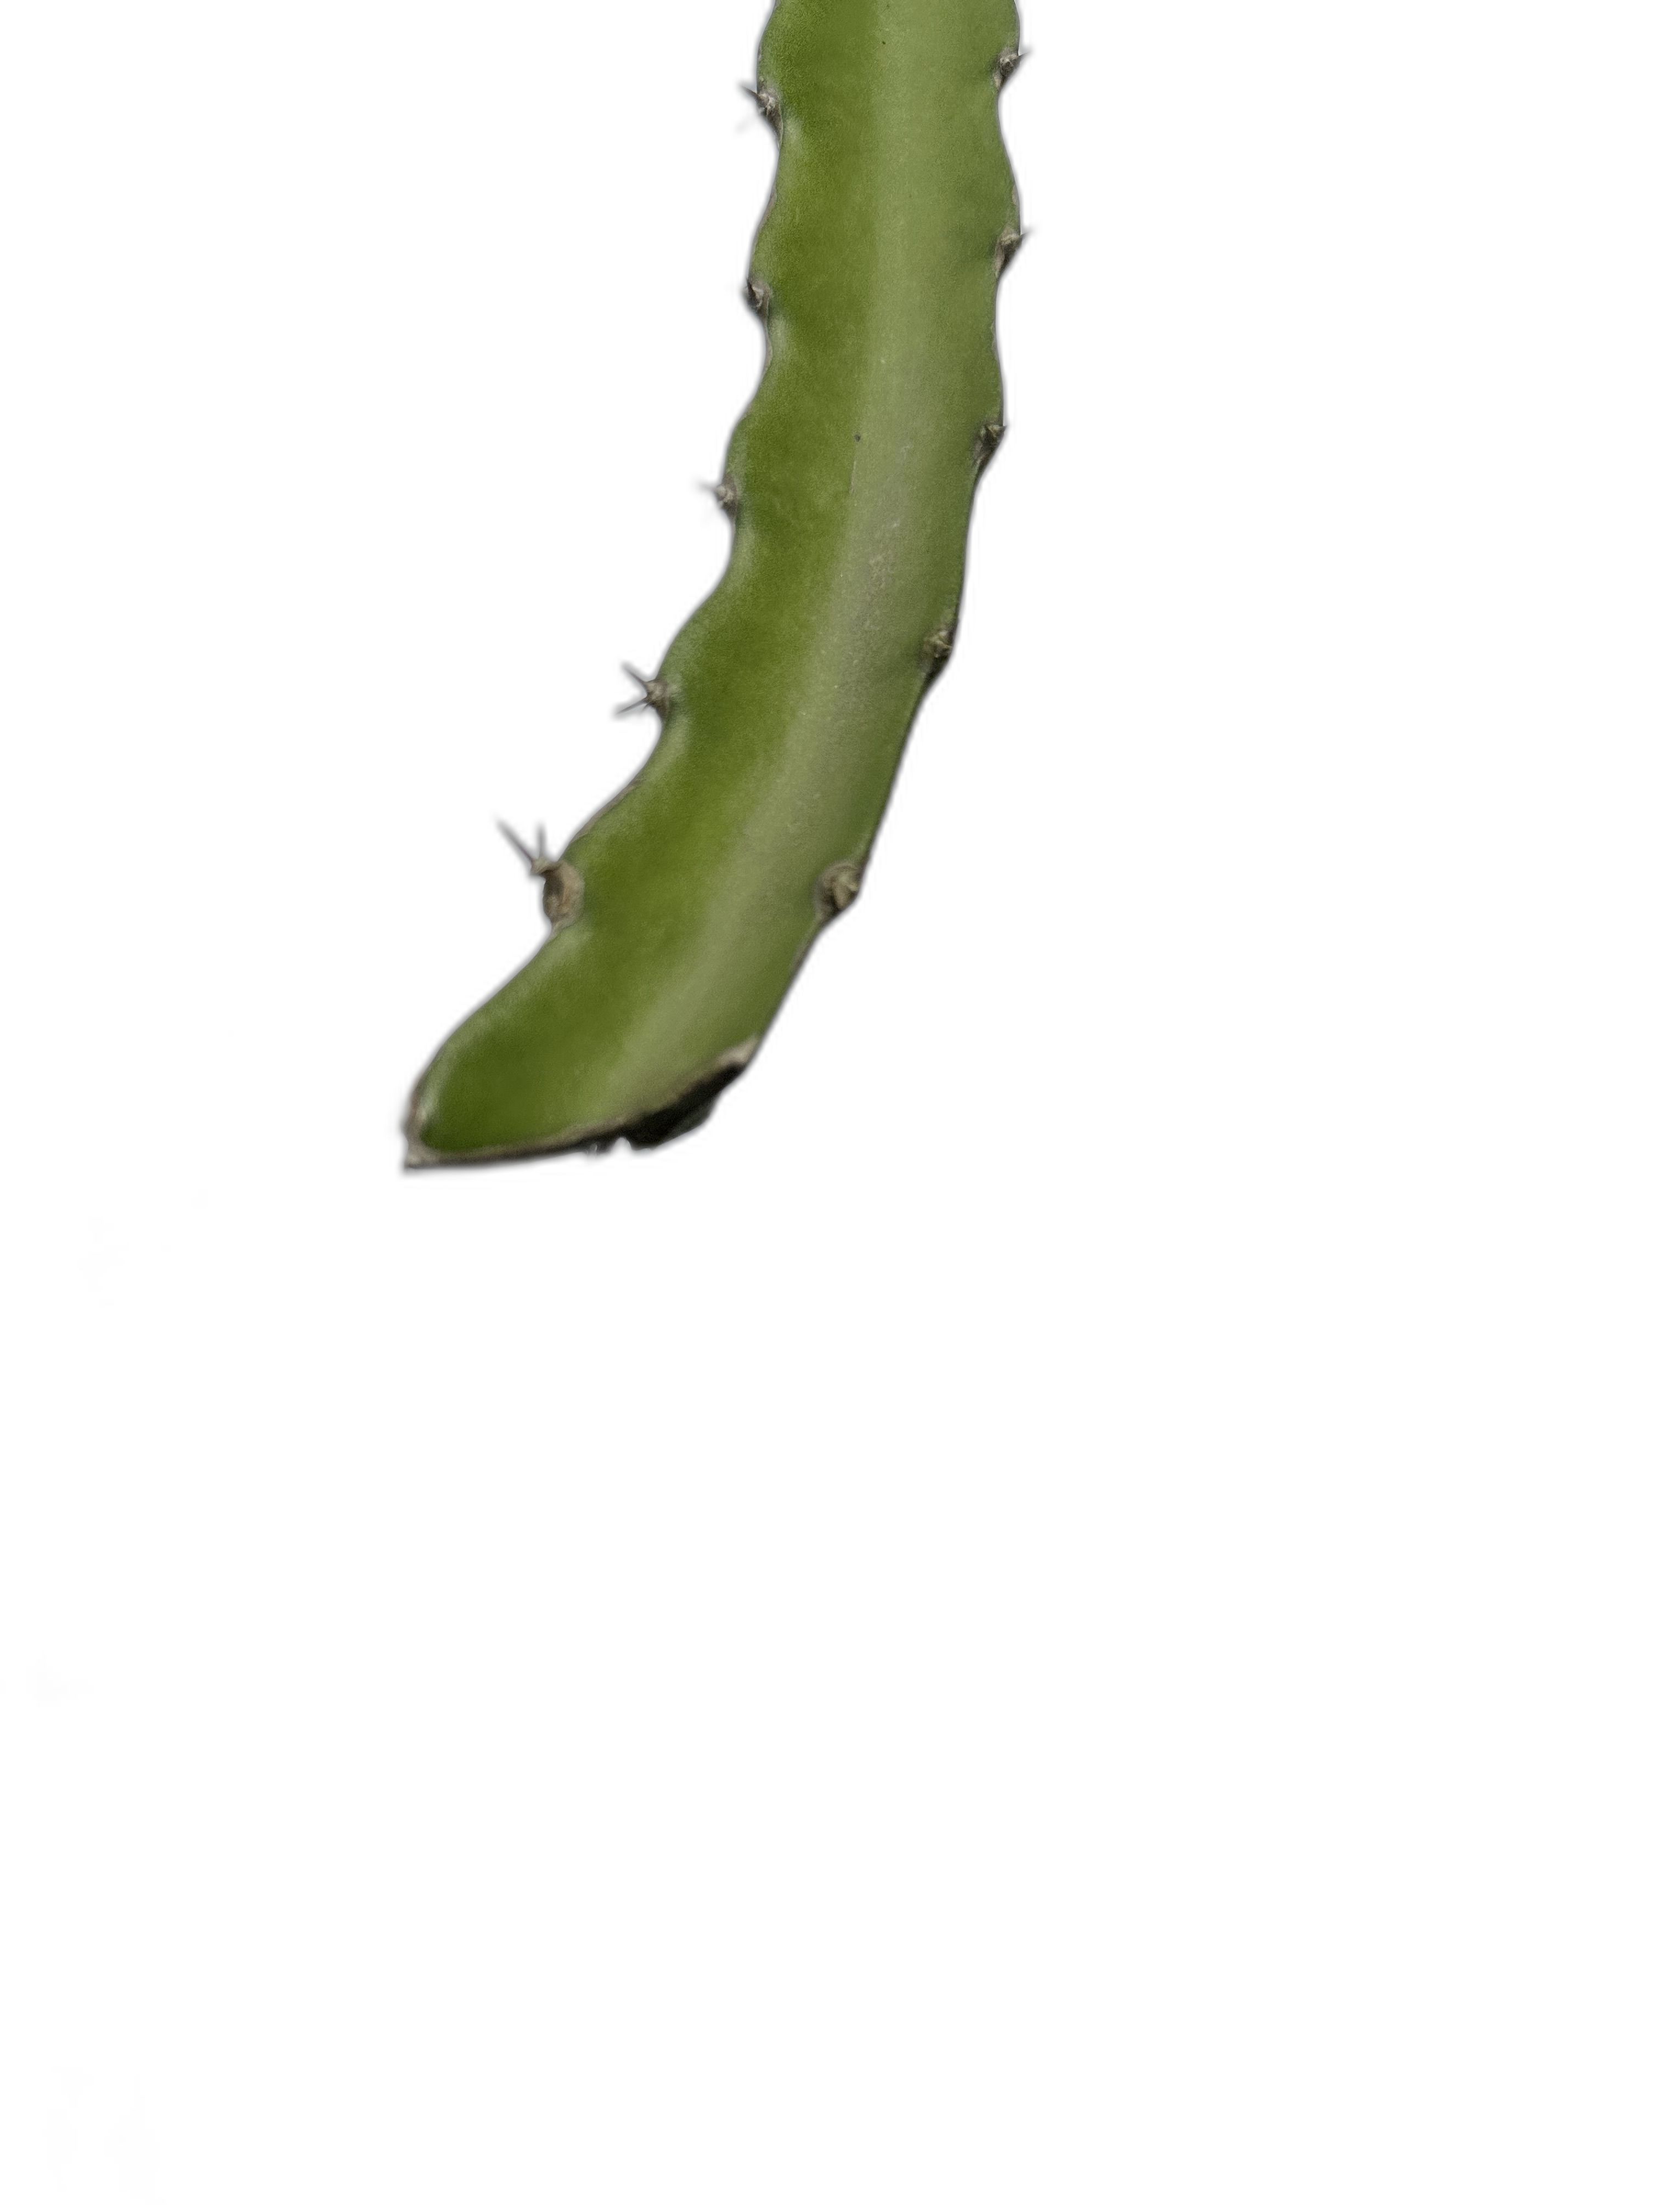
Label: Good leaf